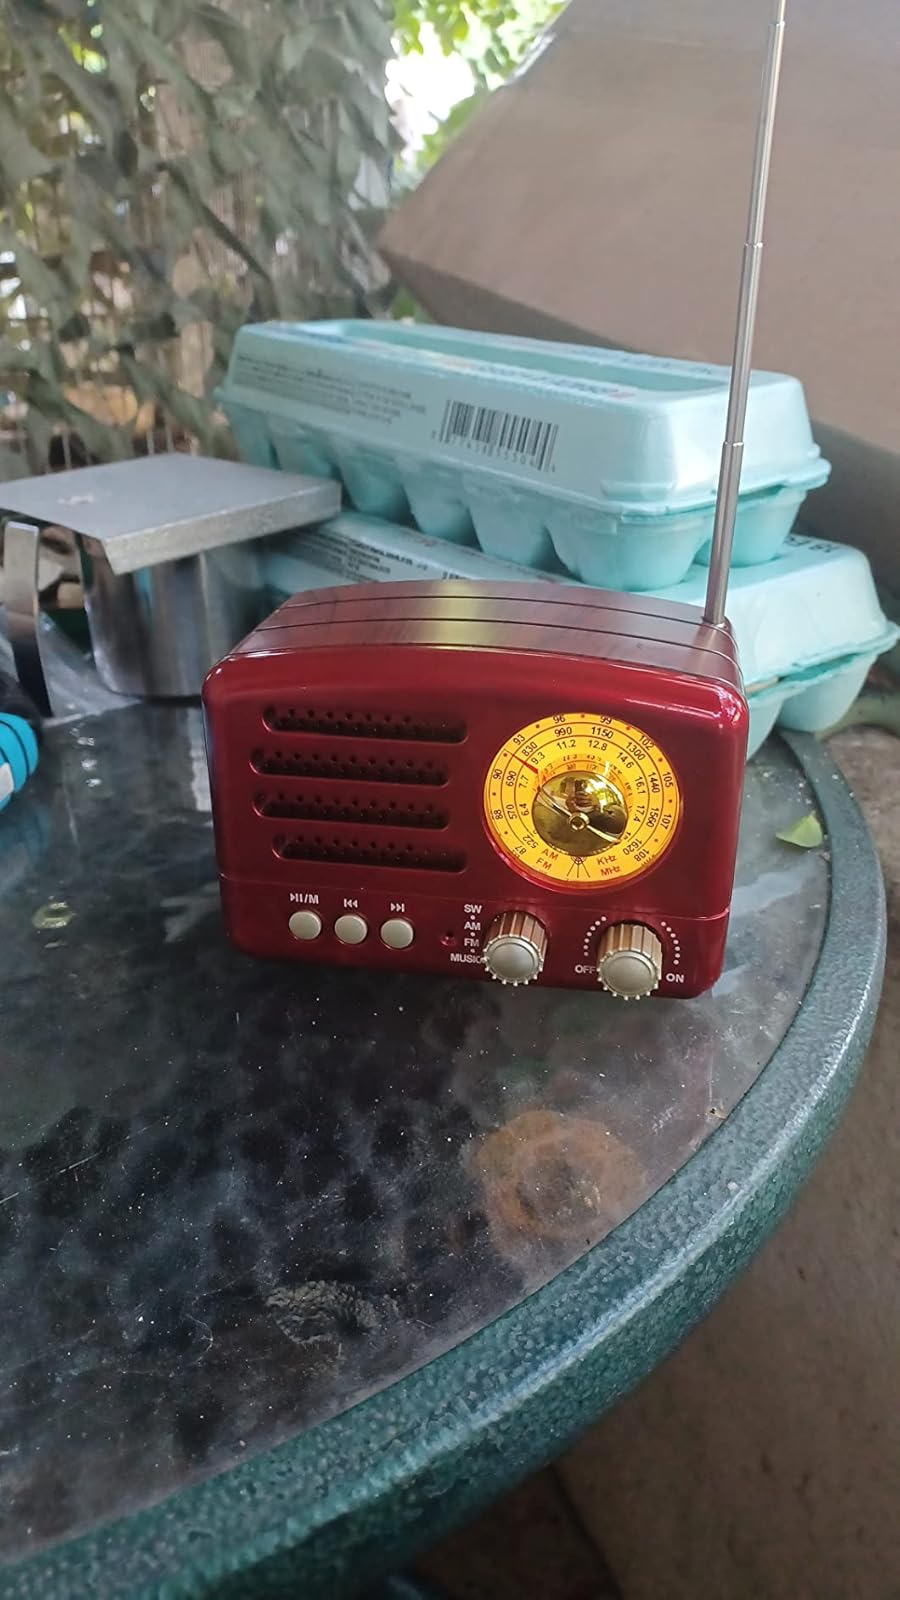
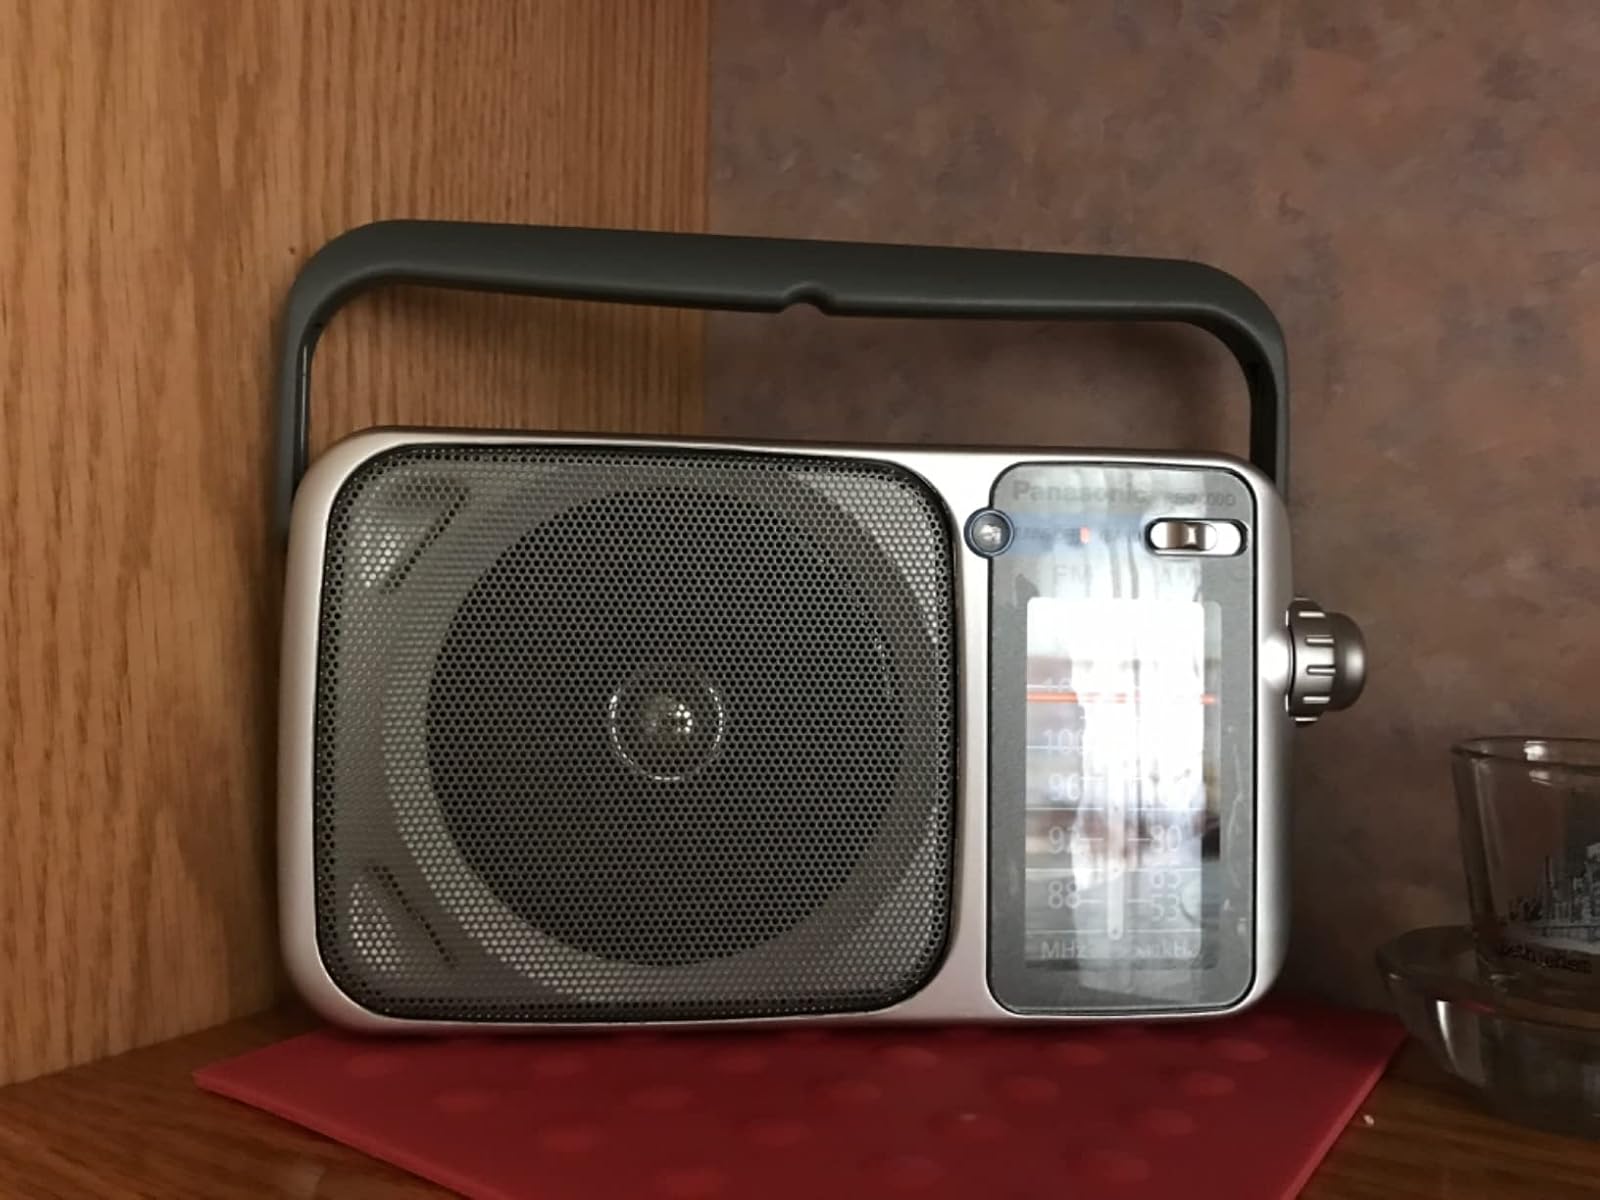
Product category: radio
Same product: no